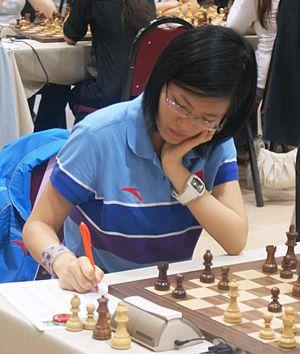
Hou Yifan, née le 27 février 1994 dans la province du Jiangsu, est une joueuse d'échecs chinoise.